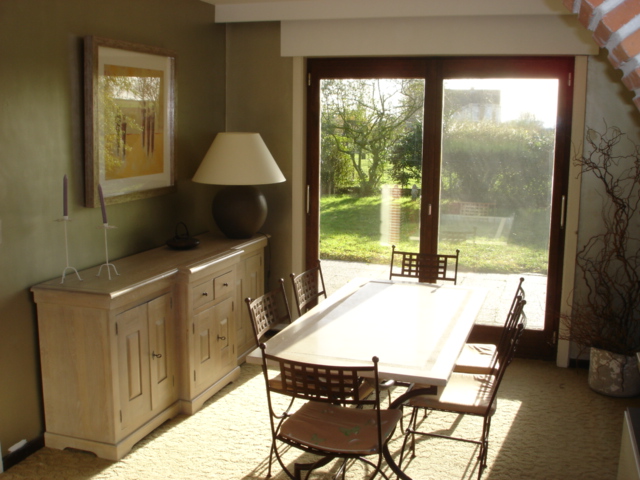
Room type: dining_room